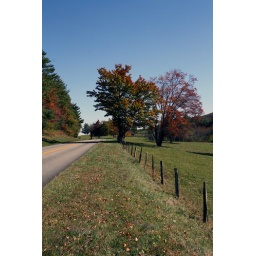
Taken near a cow pasture on the Blue Ridge Parkway above Boone.Photo by:  Megan KincaidUploaded by:  Our State magazine